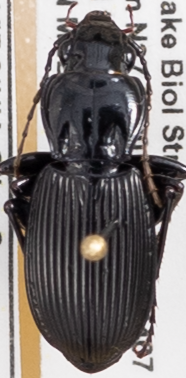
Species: Pterostichus lachrymosus
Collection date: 2021-07-13 04:00:00
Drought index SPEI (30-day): -1.372
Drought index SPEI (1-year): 0.47
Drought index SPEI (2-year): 1.16